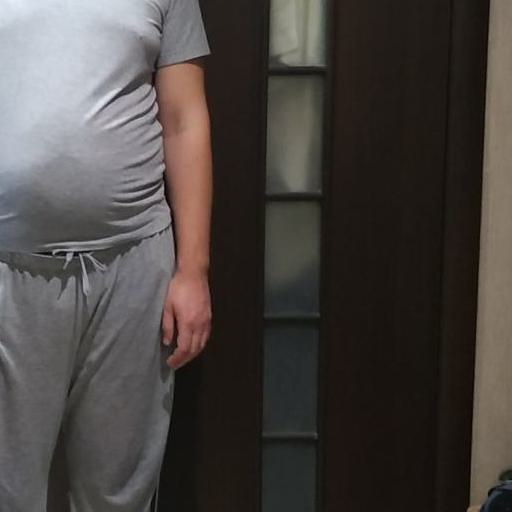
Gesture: no_gesture